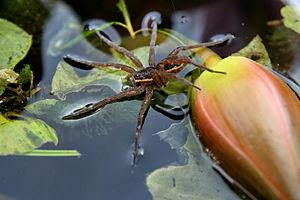
Dolomedes fimbriatus, la Dolomède des marais, est une espèce d'araignées aranéomorphes de la famille des Pisauridae.